Fordham University

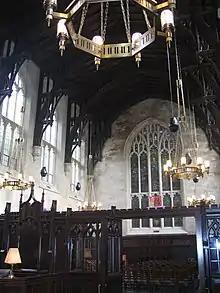
Duane Library at the Rose Hill campus, 2004

In addition, on November 18, 1961, Attorney General Robert F. Kennedy received an honorary degree and delivered an address at the dedication of the new Fordham Law School building in Lincoln Center, paying tribute to "Fordham ideals, traditions and teachers." Kennedy said that he was privileged, as attorney general, to be "the largest single employer of Fordham law graduates in North America," and also remarked that, "While the world we know is preoccupied by what may lie before it, when threats could pervade our every thought and fears our every action, it is reassuring to see buildings and programs like these rise each day to greet the future. It is a mark of courage and resolution." On November 2, 1964, during his campaign for the U.S. Senate, Robert F. Kennedy made another visit to Fordham and gave an address at the Rose Hill gymnasium that attracted a crowd of 2,800.